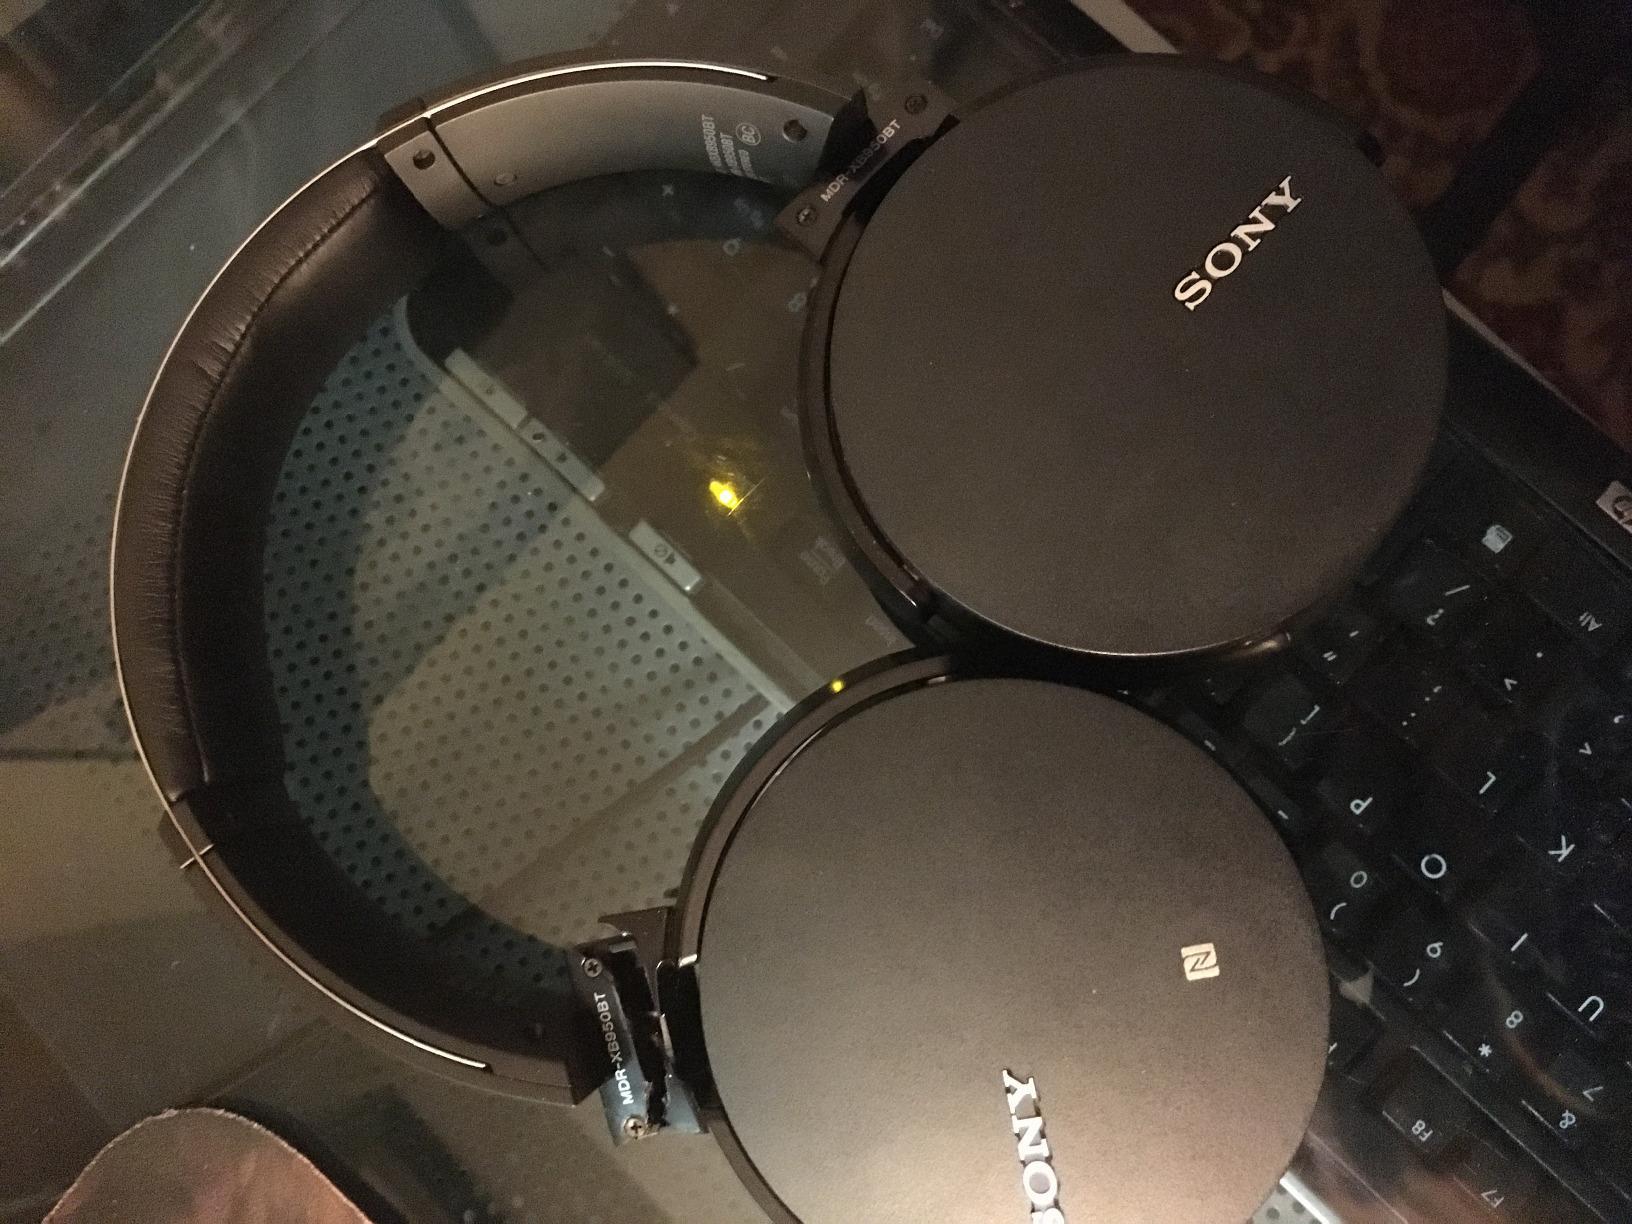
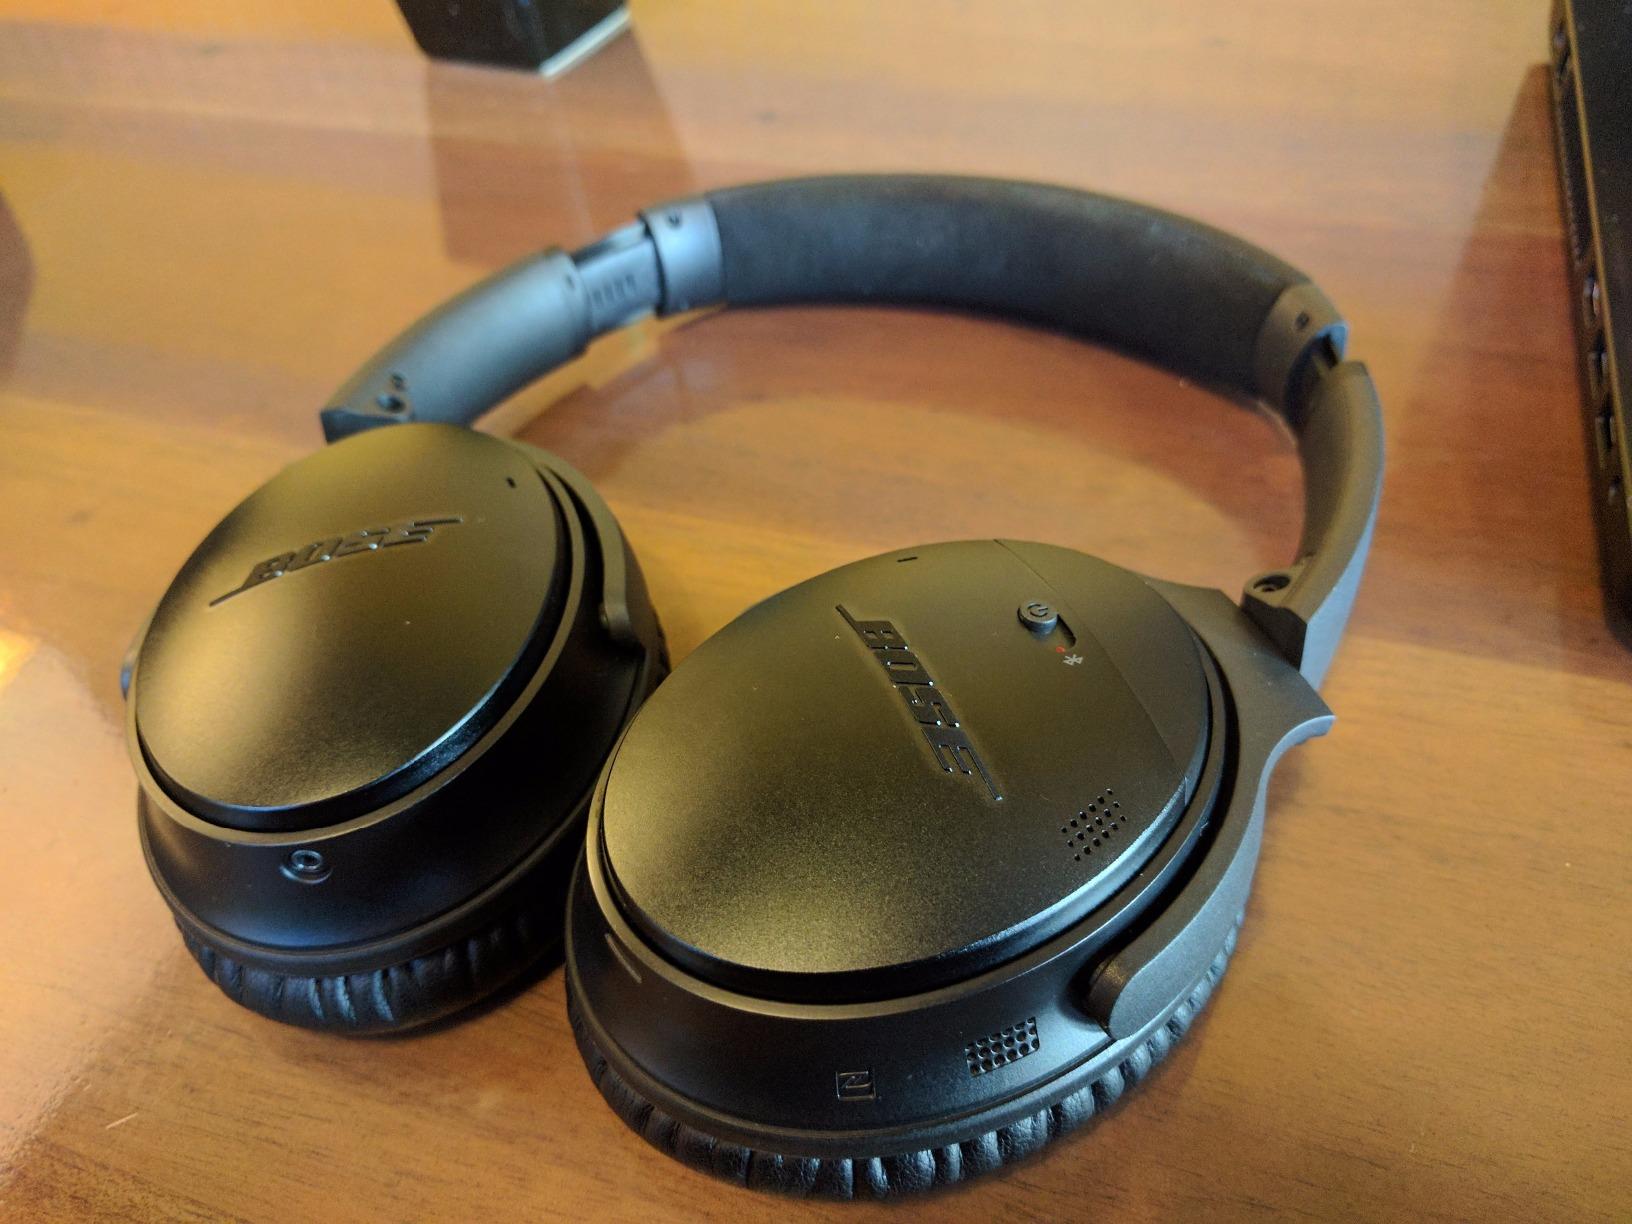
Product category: headphones
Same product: no